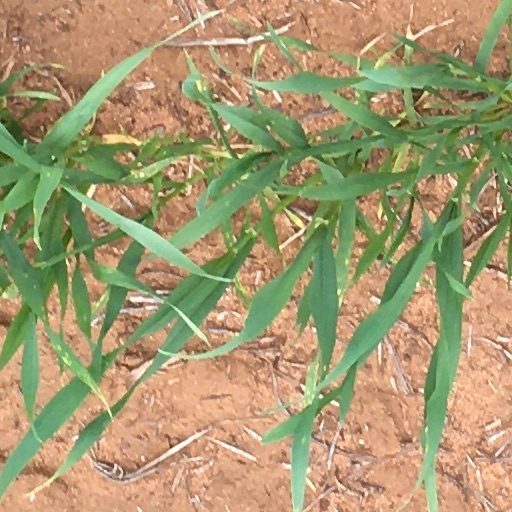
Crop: wheat